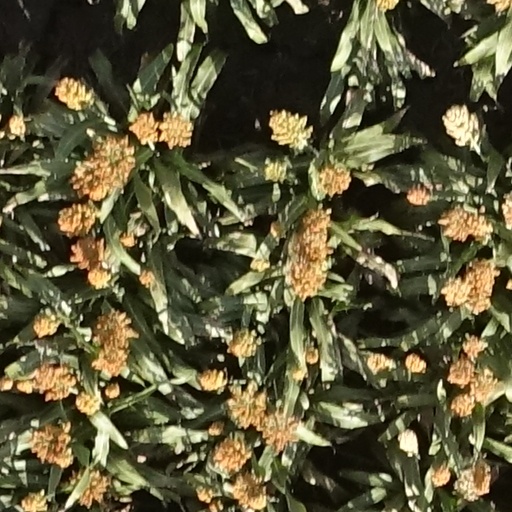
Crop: sorghum